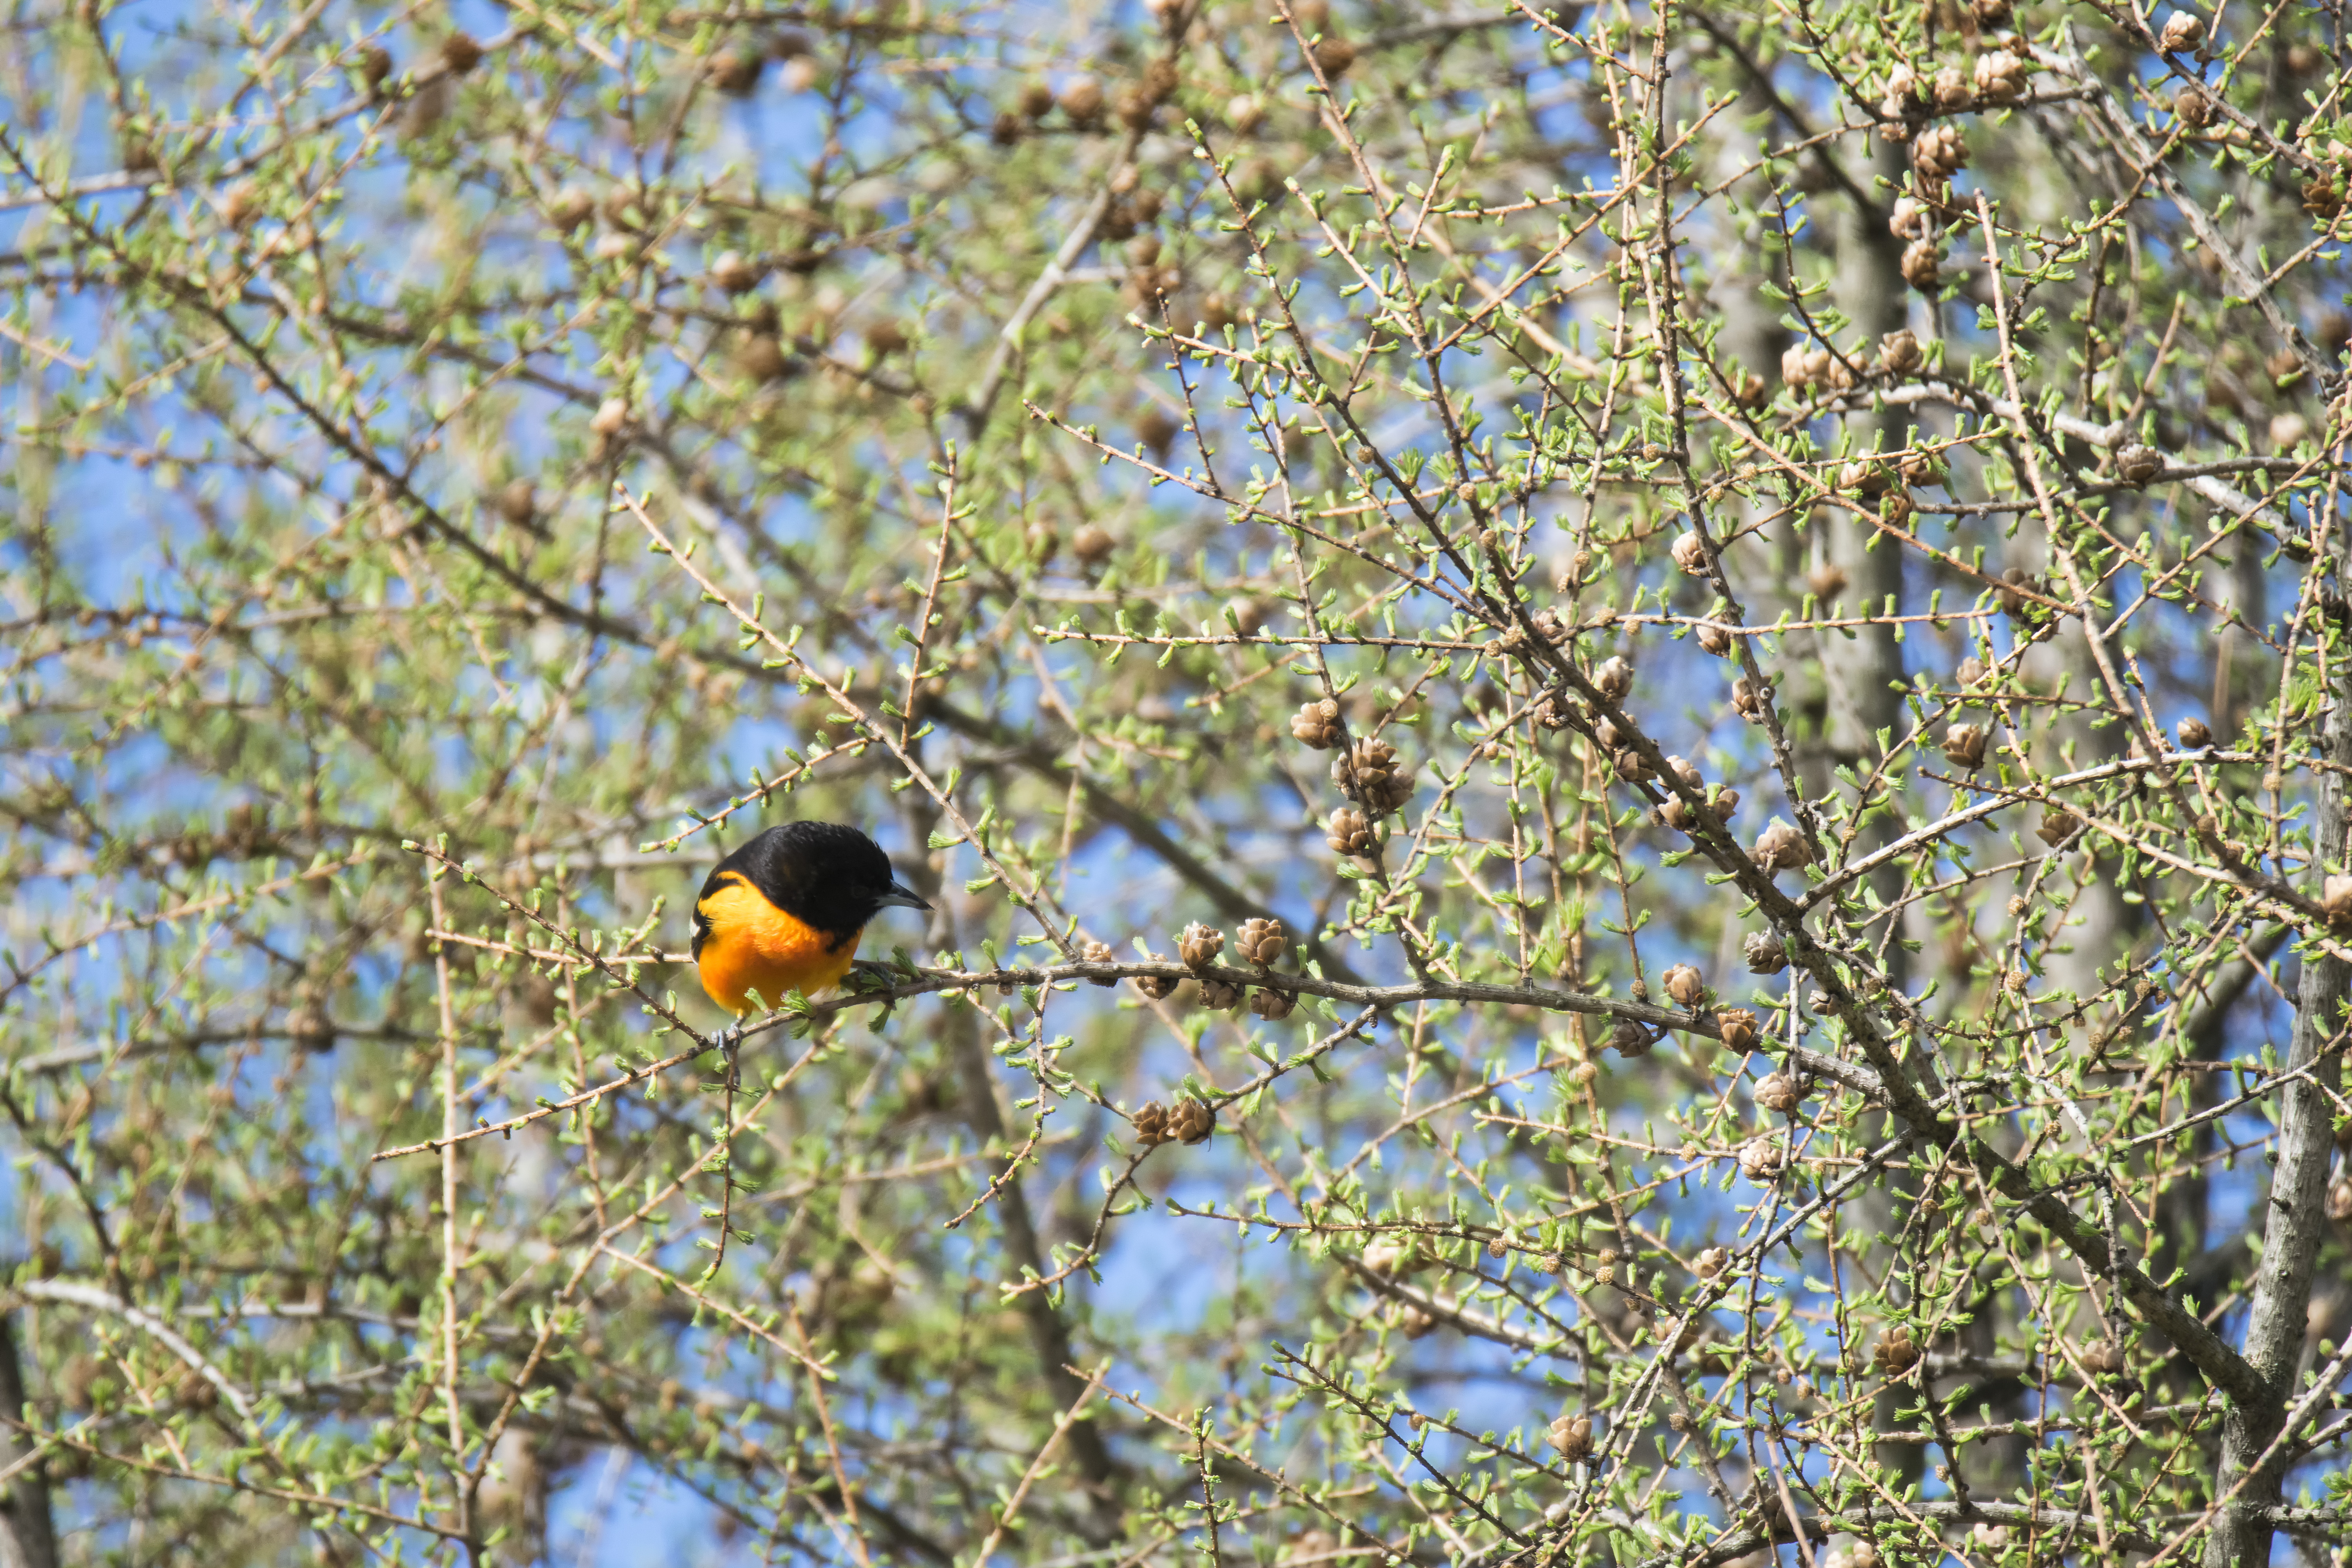
tree, nature, branch, blossom, bird, plant, sunlight, leaf, flower, wildlife, spring, produce, autumn, botany, flora, season, fauna, de, canada, shrub, quebec, baltimore, sherbrooke, oiseau, oriole, prunus spinosa, woody plant